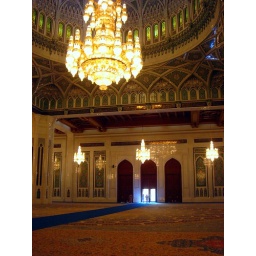
Notice the size of a person in the door way compared to the chandelier.